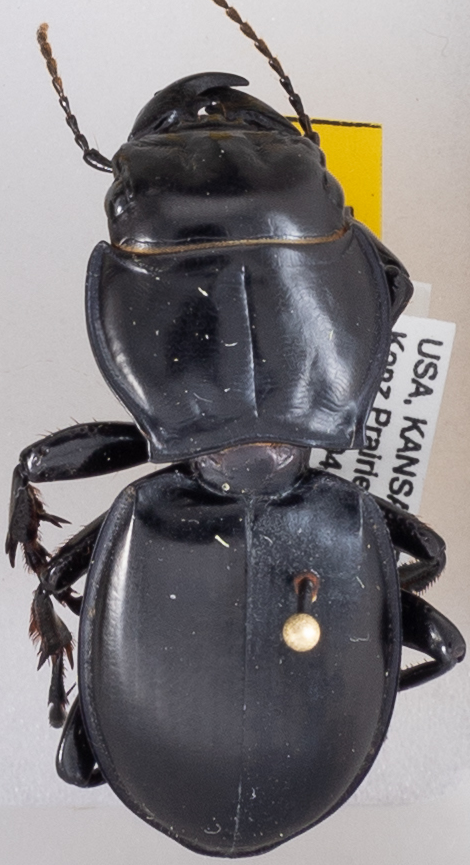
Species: Pasimachus californicus
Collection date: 2015-08-03
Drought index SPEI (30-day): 1.13
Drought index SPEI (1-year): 0.54
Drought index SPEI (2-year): -0.24